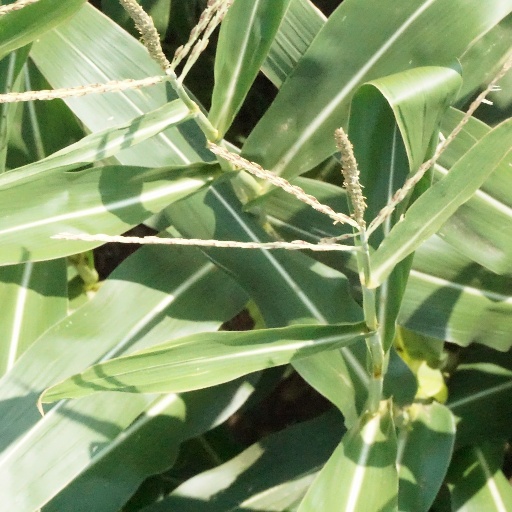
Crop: maize; corn